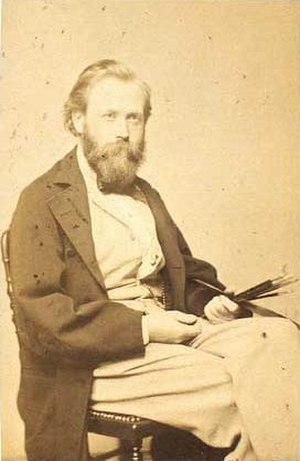
Henrik Olrik
Henrik Olrik